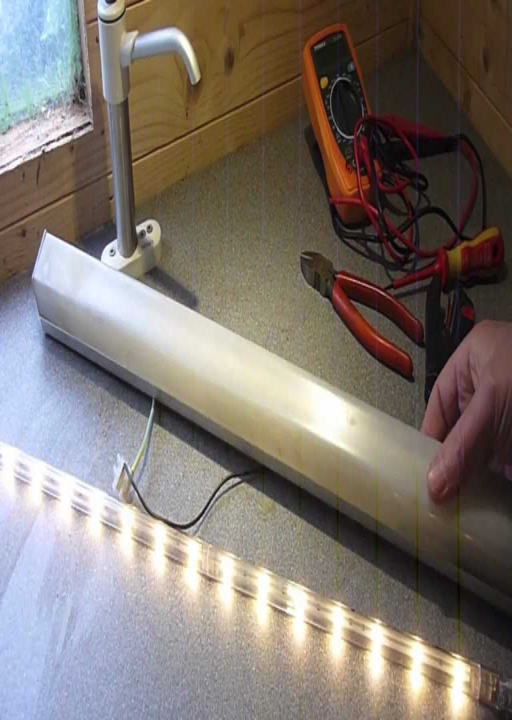
led lights running on 12v solar - tales from venture funded company